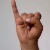
The image shows a hand gesture representing the letter 'I' in Indian Sign Language.